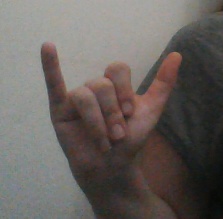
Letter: ya